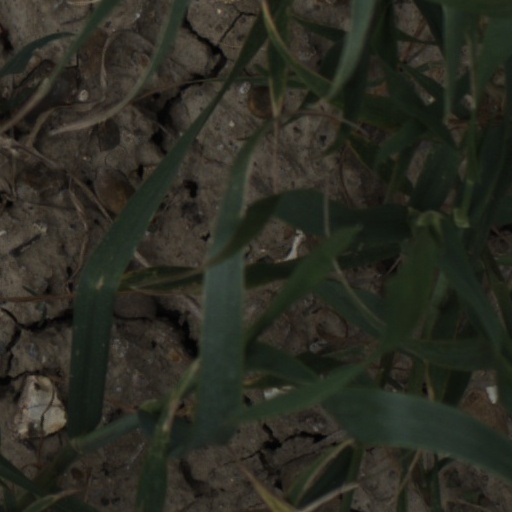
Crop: wheat